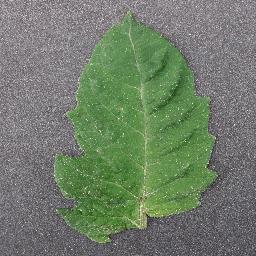
Label: Tomato___healthy